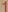
Number: 1